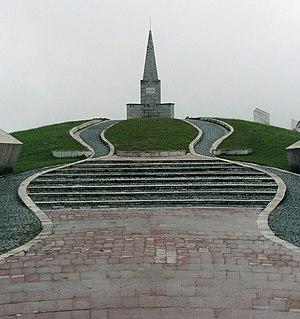
Le Musée national d'Užice est un musée situé à Užice, dans l'ouest de Serbie.
La République d'Užice était un territoire tenu, durant l'automne 1941 dans l'ouest de la Serbie occupée par les nazis, par les Partisans communistes de Tito. Le principal chef-lieu du territoire des Partisans était la ville d'Užice, ce qui lui valut son surnom ; il fut repris par les Allemands en décembre.
Les monuments culturels d'importance exceptionnelle sont les monuments de Serbie qui possèdent le plus haut degré de protection.